Dzungar Khanate

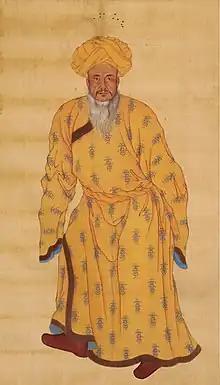
Khojis (–1781), a Uyghur governor of Us-Turfan. Painting by Ignatius Sichelbart, a European Jesuit artist at the Chinese court in 1775.

Tsewang Rabtan's brother Tseren Dondup invaded the Khoshut Khanate in 1717, deposed Yeshe Gyatso, killed Lha-bzang Khan, and looted Lhasa. The Kangxi Emperor retaliated in 1718, but his military expedition was annihilated by the Dzungars in the Battle of the Salween River, not far from Lhasa. A second and larger expedition sent by Kangxi expelled the Dzungars from Tibet in 1720. They brought Kälzang Gyatso with them from Kumbum to Lhasa and installed him as the 7th Dalai Lama in 1721. The people of Turpan and Pichan took advantage of the situation to rebel under a local chief, Amin Khoja, and defected to the Qing dynasty.